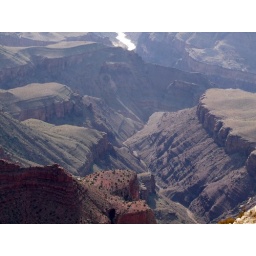
View of canyon floor at Grand Canyon National Park in Arizona